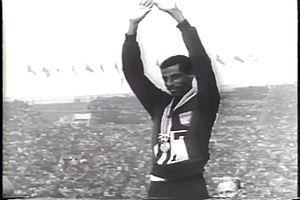
L'épreuve du marathon masculin aux Jeux olympiques de 1964 s'est déroulée le 21 octobre 1964 au Stade olympique national de Tokyo, au Japon. Elle est remportée par l’Éthiopien Abebe Bikila.